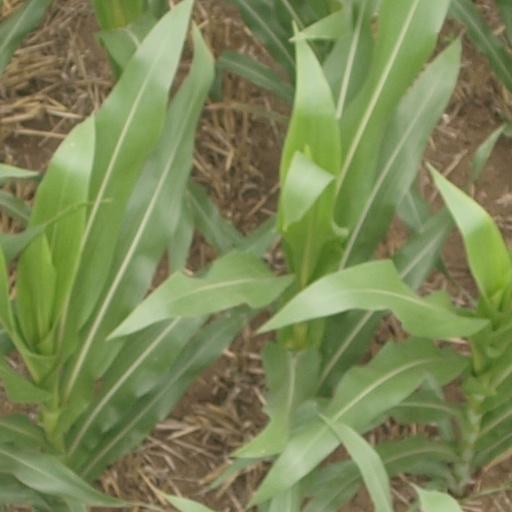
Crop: maize; corn